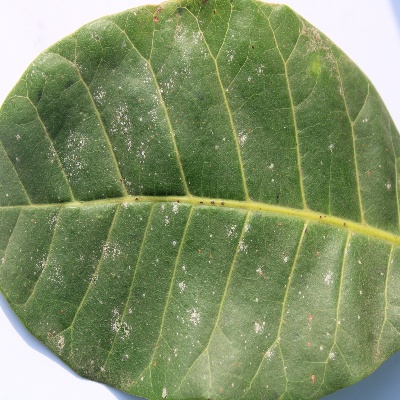
Crop: Cashew
Condition: red rust